Pearcedale

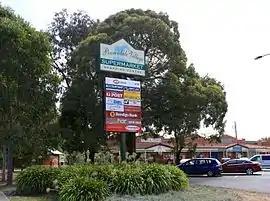
Pearcedale Village Shops, Baxter-Tooradin Road, Pearcedale. The horse logo on the sign identifies with many in the region.

Pearcedale is a town in Victoria, Australia, 49 km south-east of Melbourne's Central Business District, located within the City of Casey and the Shire of Mornington Peninsula local government areas. Pearcedale recorded a population of 3,867 at the 2021 census.